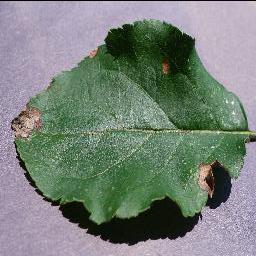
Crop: apple
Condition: black_rot